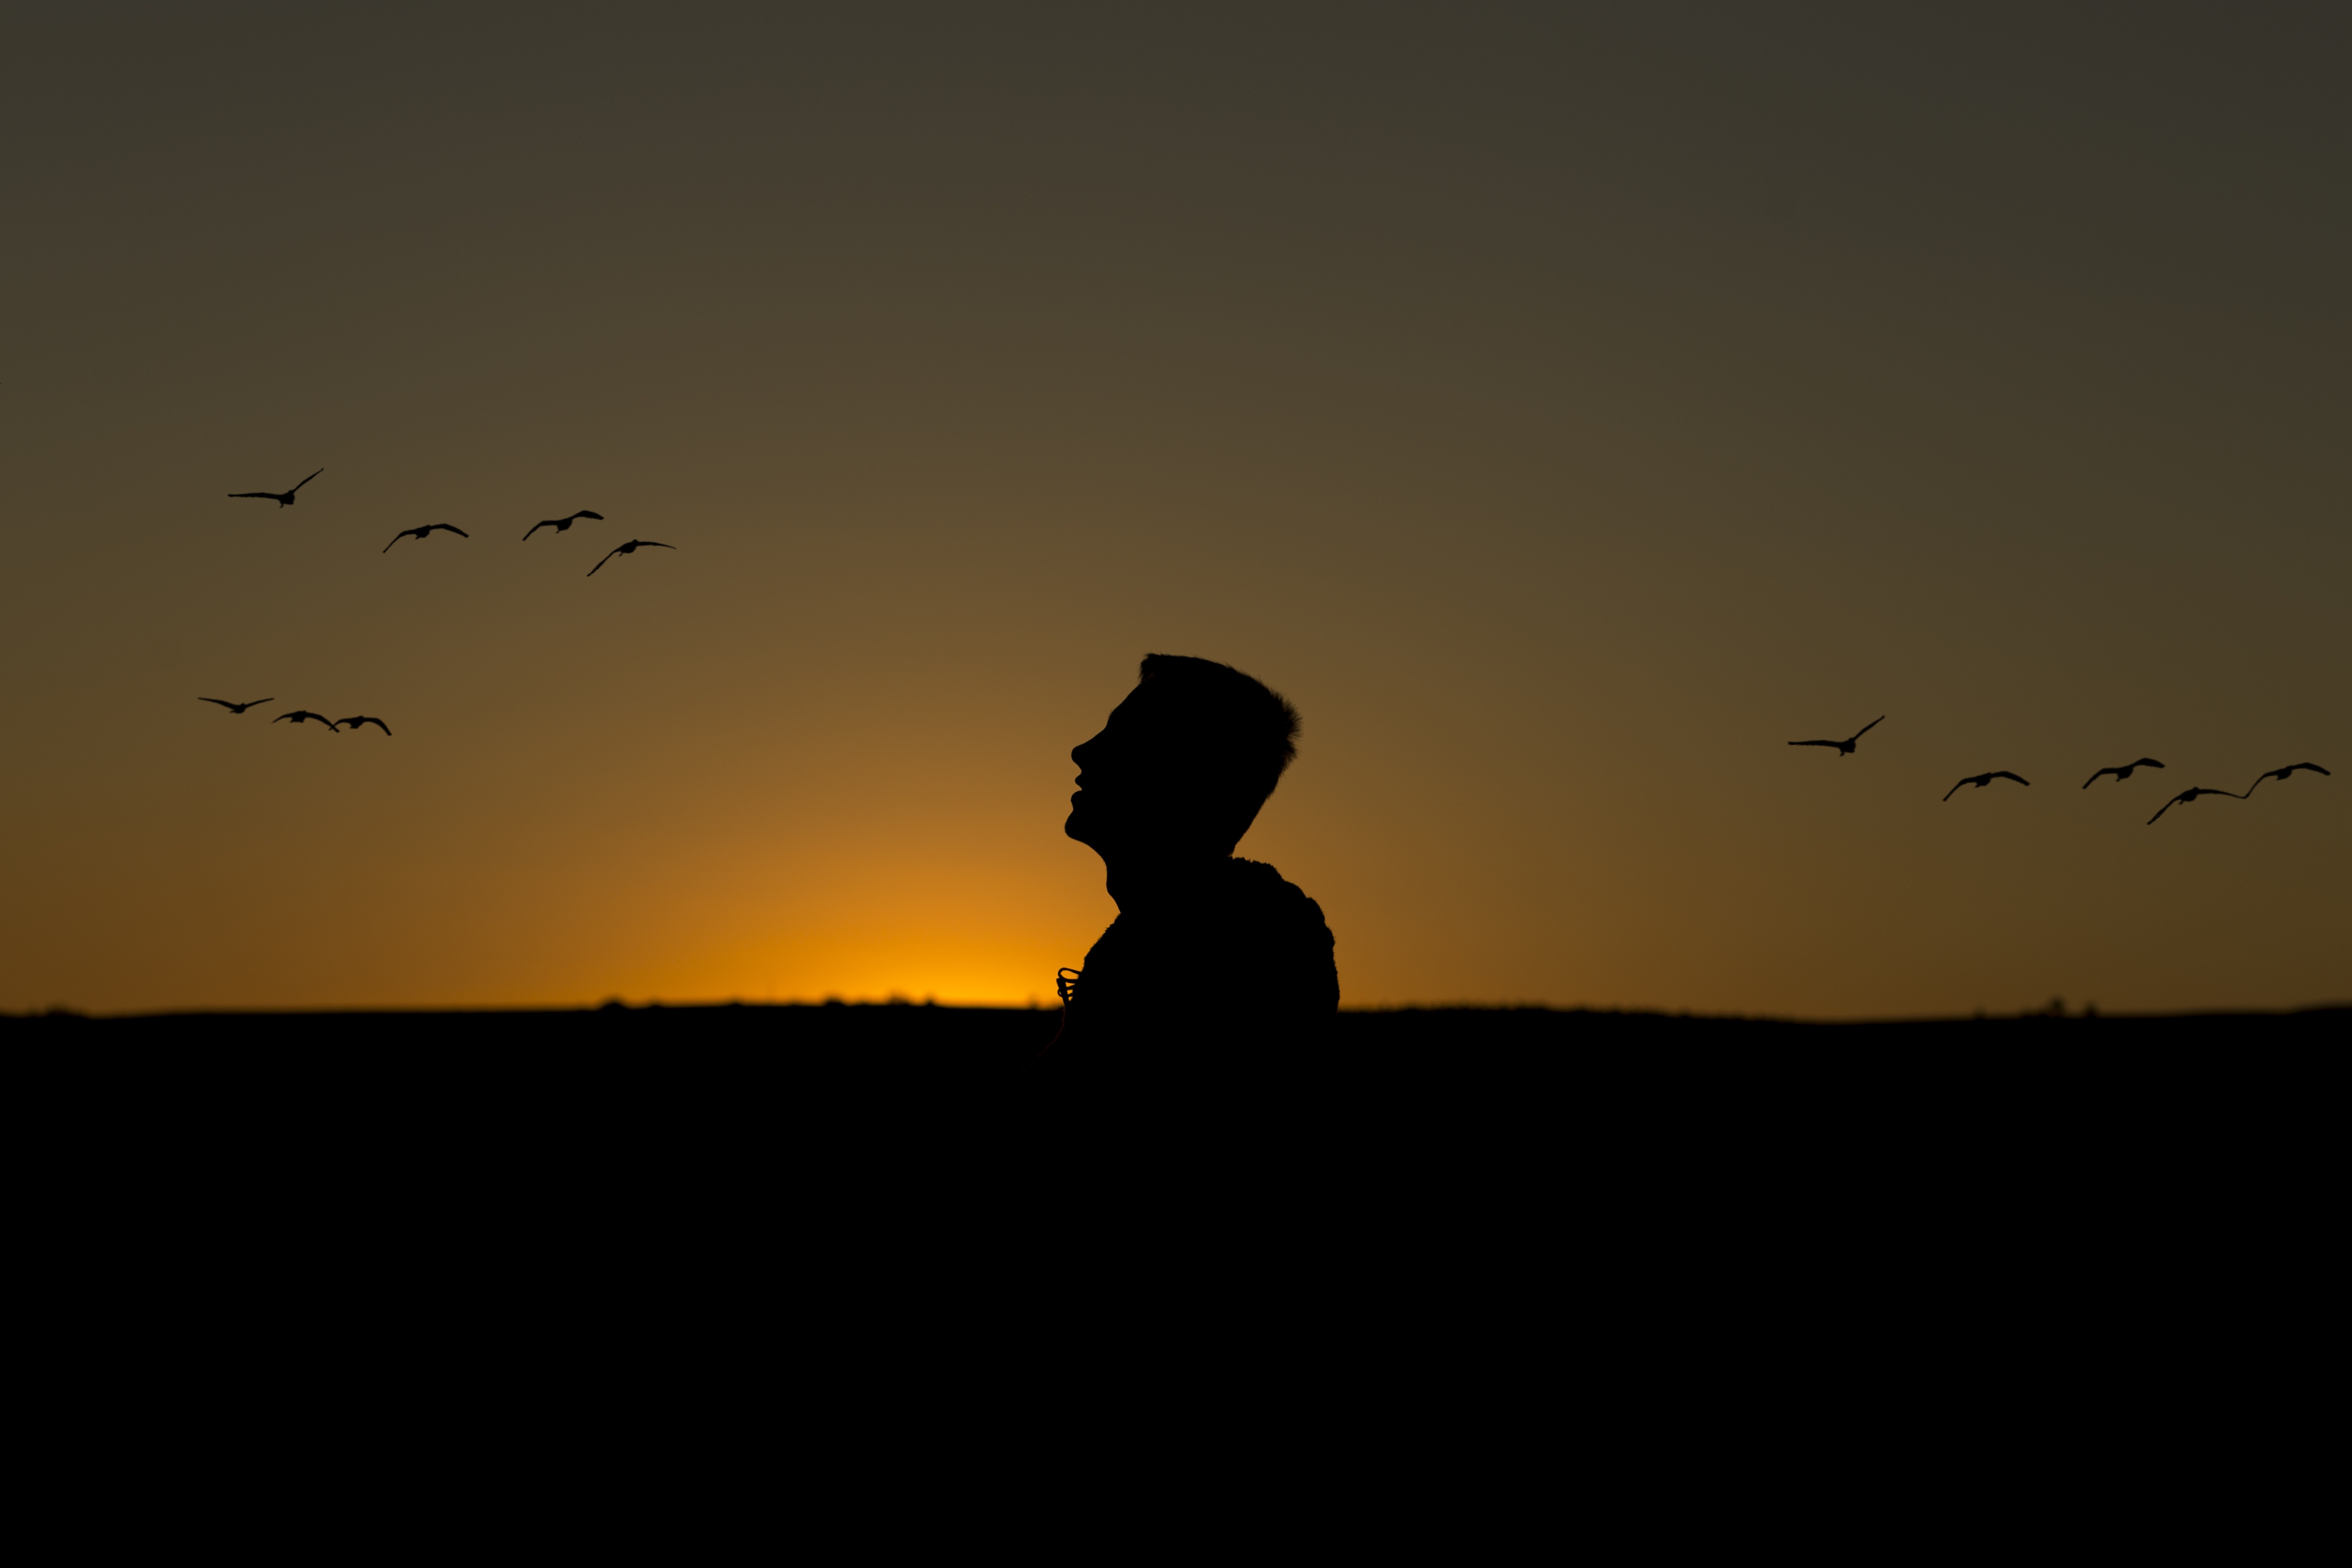
horizon, silhouette, bird, cloud, sky, sunrise, sunset, morning, dawn, flock, male, dusk, evening, birds, day, only, bird migration, atmospheric phenomenon, animal migration